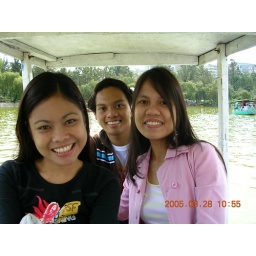
in a cute little boat at Ilocos